Augeas

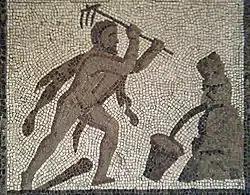
Heracles rerouting the rivers Alpheus and Peneus, to clean out the Augean stables. Roman mosaic, 3rd century AD.

The fifth Labour of Heracles (Hercules in Latin) was to clean the Augean stables. Eurystheus intended this assignment both as humiliating (rather than impressive, like the previous labours) and as impossible, since the livestock were divinely healthy (immortal) and therefore produced an enormous quantity of dung. Those stables had not been cleaned in over thirty years, and 3,000 cattle lived there. However, Heracles succeeded by rerouting the rivers Alpheus and Peneus to wash out the filth.